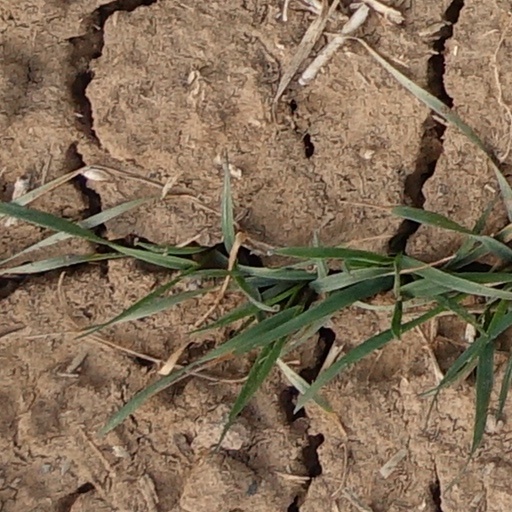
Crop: wheat